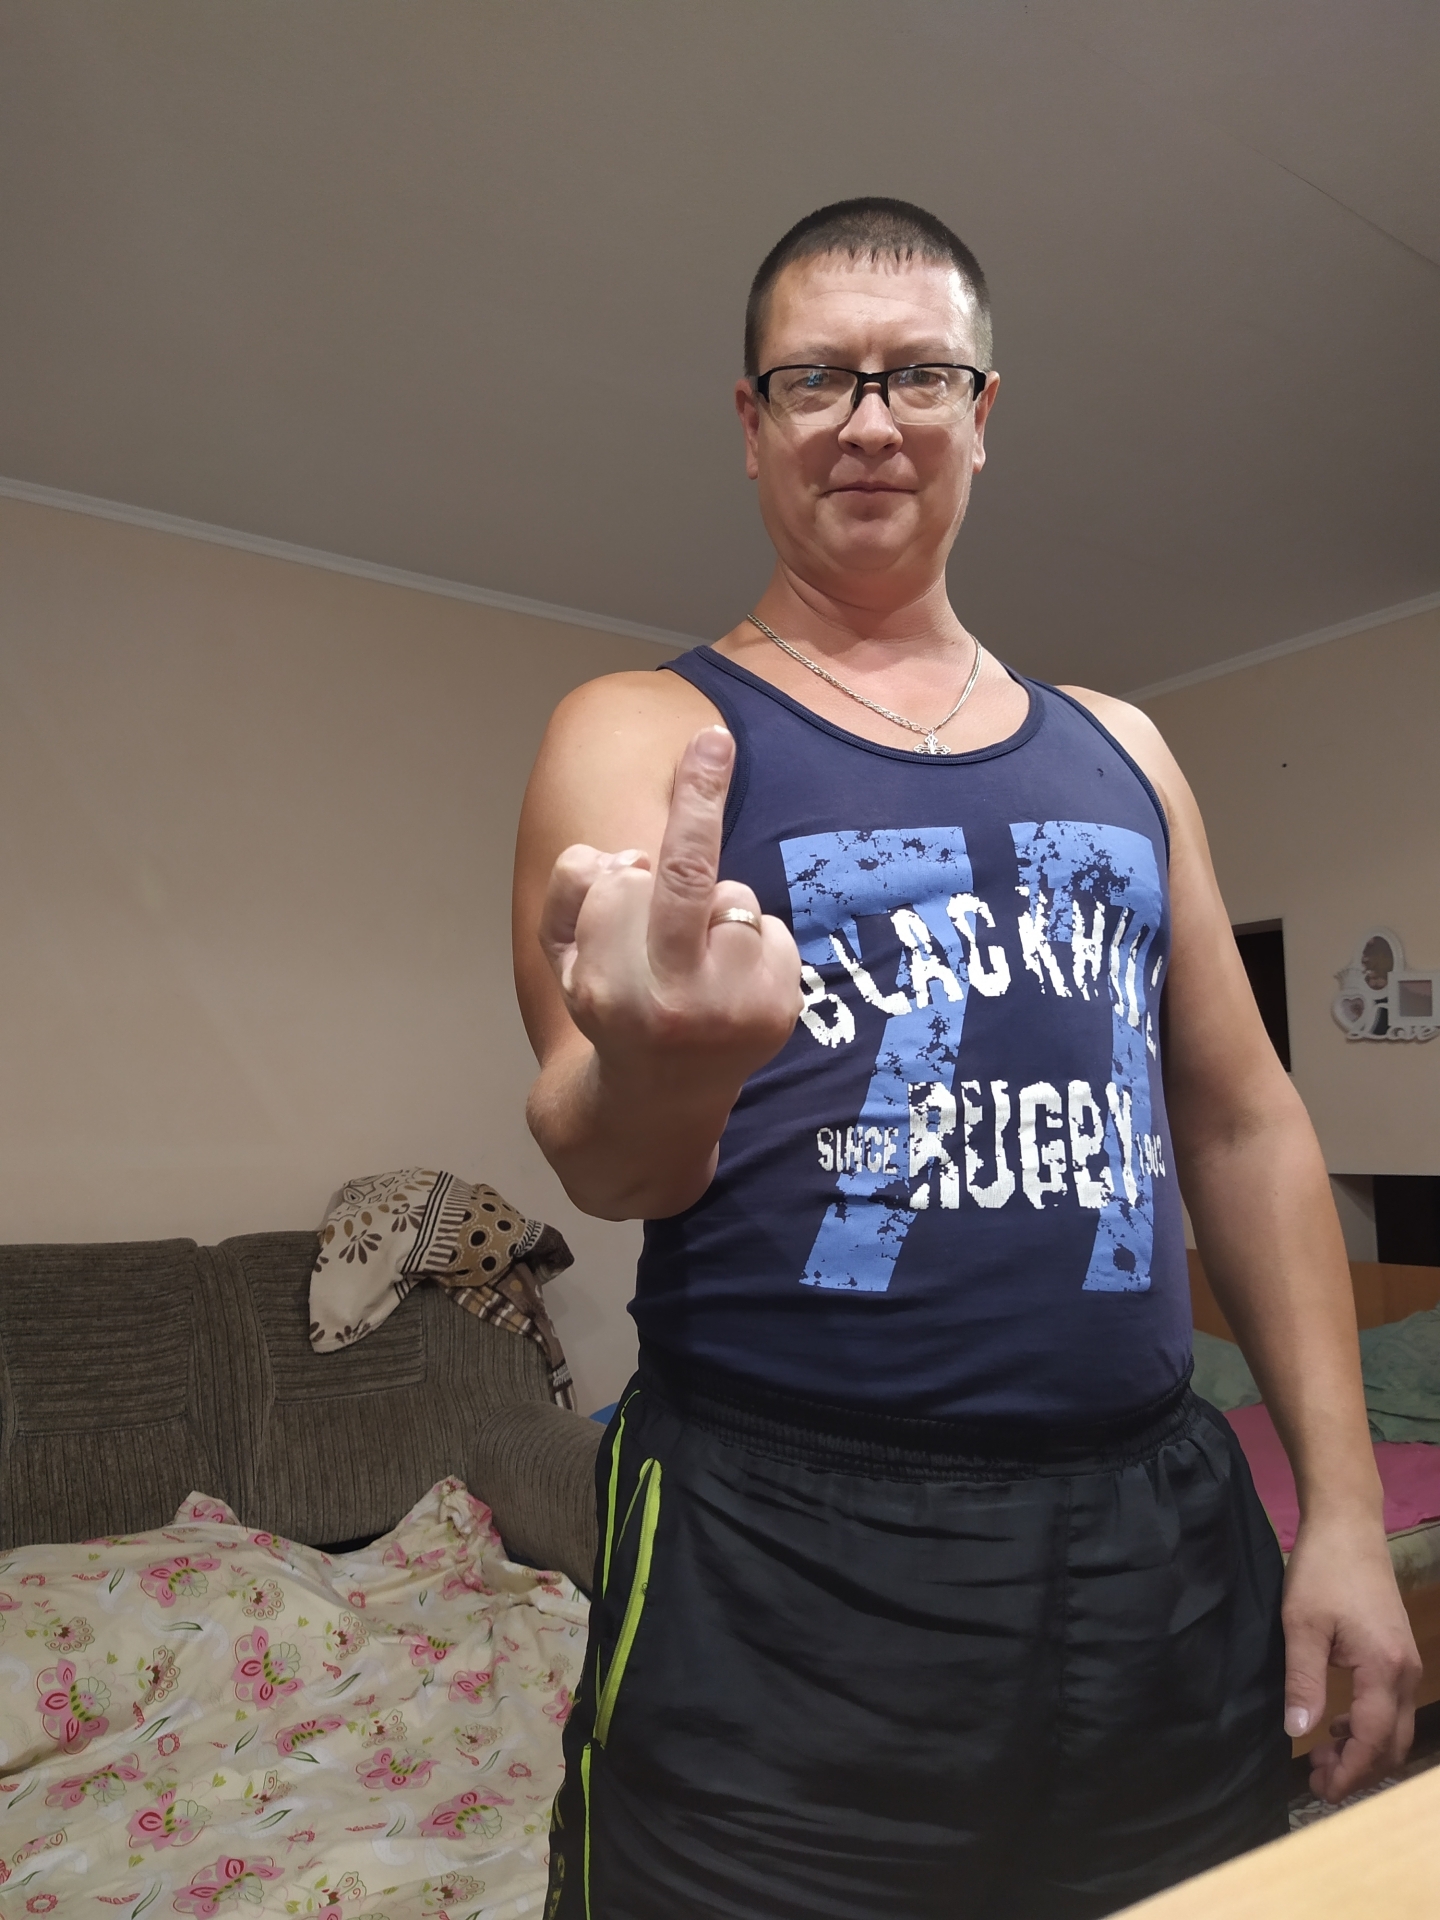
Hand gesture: middle_finger